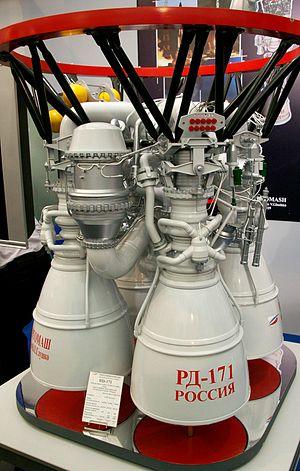
Valentin Petrovitch Glouchko est considéré comme le plus grand concepteur de moteurs de fusées de l'Union soviétique. Il est né à Odessa, en Ukraine, le 2 septembre 1908, et mort à Moscou le 10 janvier 1989. Glouchko est considéré comme le premier ingénieur à avoir mis en pratique les théories élaborées par Tsiolkovski en concevant et construisant le premier moteur-fusée à ergols liquides, baptisé ORM-1, dont les tests eurent lieu en 1931. Le gros de son travail de pionnier de la propulsion spatiale se fait par la suite en développant trois séries de moteurs expérimentaux ORM4 à ORM-22, ORM-23 à ORM-52 et ORM-53 à ORM-66. Lorsque les missiles balistiques et l'astronautique civile prennent leur essor dans les années 1950, son bureau d'études développe les moteurs de nombreux missiles balistiques ainsi que les engins propulsant notamment la famille de lanceurs Soyouz. Il s'oppose à Sergueï Korolev sur la propulsion de la fusée lunaire N-1 car il ne croit pas à l'utilisation de l'hydrogène liquide qui permettra pourtant aux Américains d'atteindre la Lune.